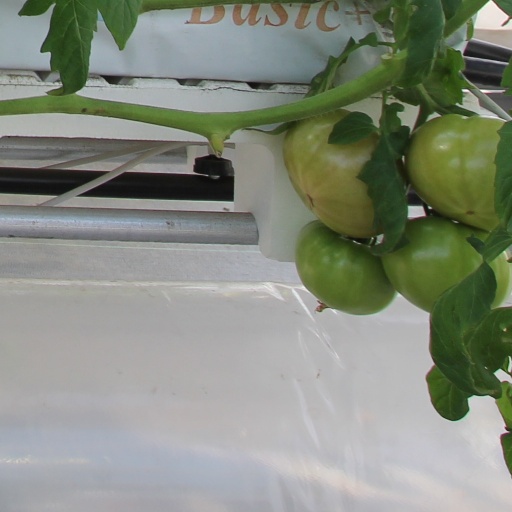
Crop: tomato